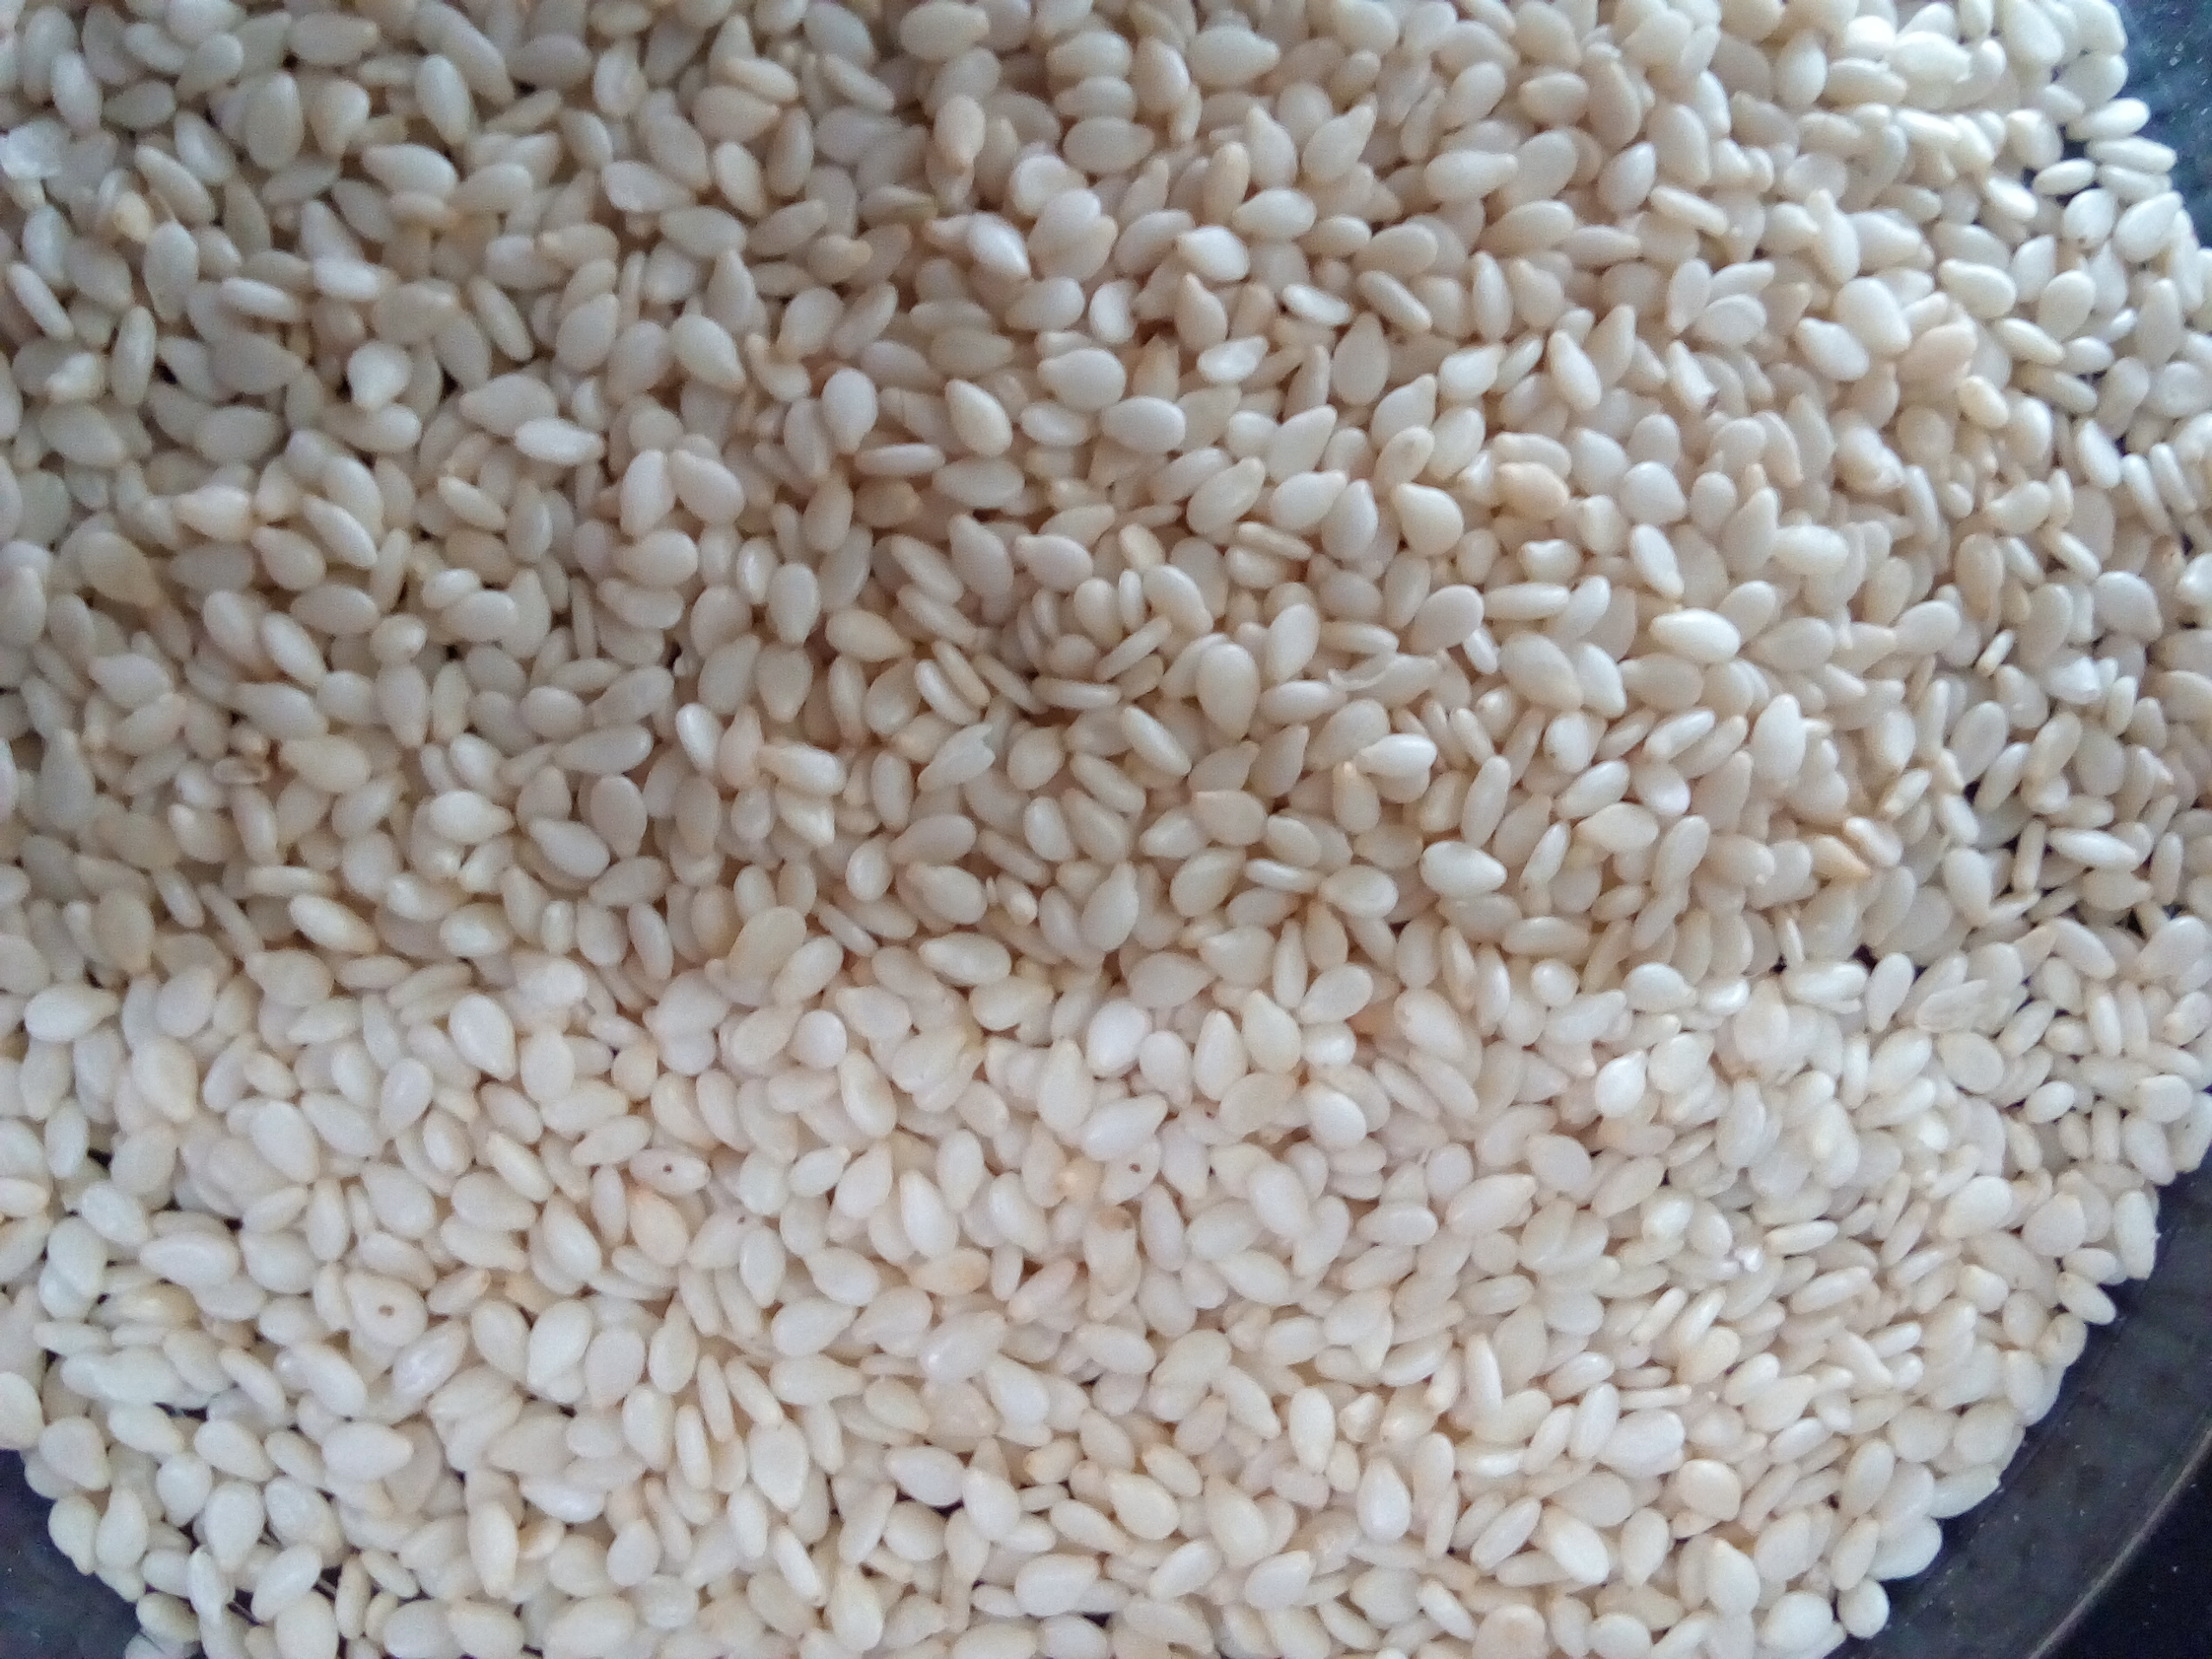
Rice seed variety: Unknown